Sierpiński triangle

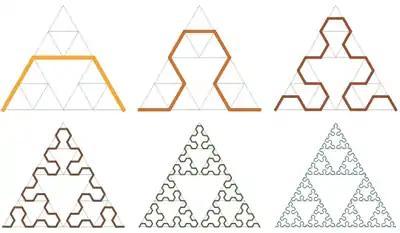
Arrowhead construction of the Sierpiński gasket

Another construction for the Sierpiński gasket shows that it can be constructed as a curve in the plane. It is formed by a process of repeated modification of simpler curves, analogous to the construction of the Koch snowflake: